Christiane Lutz

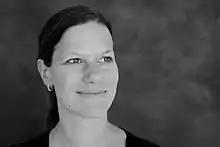
Lutz in 2019

Christiane Lutz (born 1980 in Mainz) is a German opera director.